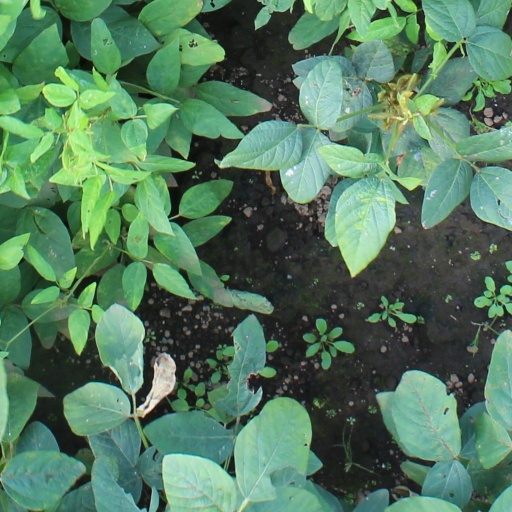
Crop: soybean